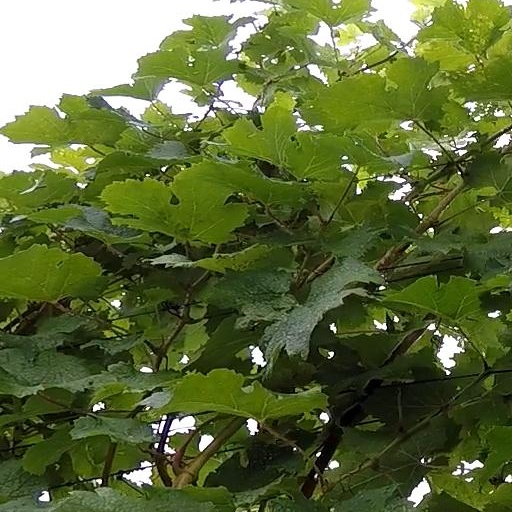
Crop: grape